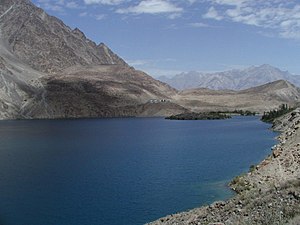
Skardu
Satparasøen, der er Skardudalens største sø
Skardu er den største by i Baltistan-distriktet i den pakistanske del af Jammu og Kashmir.